Mariasun Quiñones

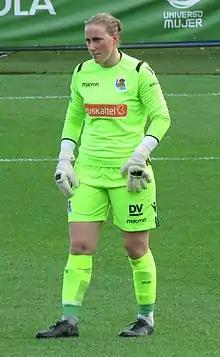
Quiñones with Real Sociedad in 2018

María Asunción "Mariasun" Quiñones Goikoetxea (born 29 October 1996) is a Spanish professional footballer who plays as a goalkeeper for Turkish Women's Football Super League club FOMGET and the Spain women's national team.